Polyisocyanurate

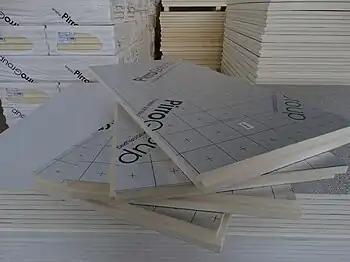
Polyisocyanurate insulation boards

PIR is typically produced as a foam and used as rigid thermal insulation. Its thermal conductivity has a typical value of 0.023 W/(m·K) (0.16 BTU·in/(hr·ft·°F)) depending on the perimeter:area ratio. PIR foam panels laminated with pure embossed aluminium foil are used for fabrication of pre-insulated duct that is used for heating, ventilation and air conditioning systems. Prefabricated PIR sandwich panels are manufactured with corrosion-protected, corrugated steel facings bonded to a core of PIR foam and used extensively as roofing insulation and vertical walls (e.g. for warehousing, factories, office buildings etc.). Other typical uses for PIR foams include industrial and commercial pipe insulation, and carving/machining media (competing with expanded polystyrene and rigid polyurethane foams).